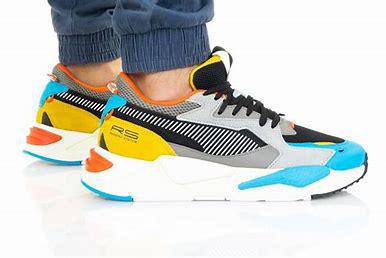
Brand: Puma
Model: Rs Z